68th Medical Command

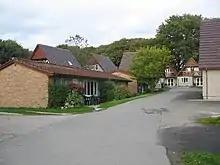
Hengar, concentration area for the 68th Medical Group Headquarters in June 1944

On 31 May 1944 the group commander, Colonel Kintz, departed the group for the purpose of accompanying the 450th Medical Company (Collecting) on the cross-channel attack, and upon his departure Lt. Col. Joseph H. Bornstein, MC, assumed temporary command of the group.